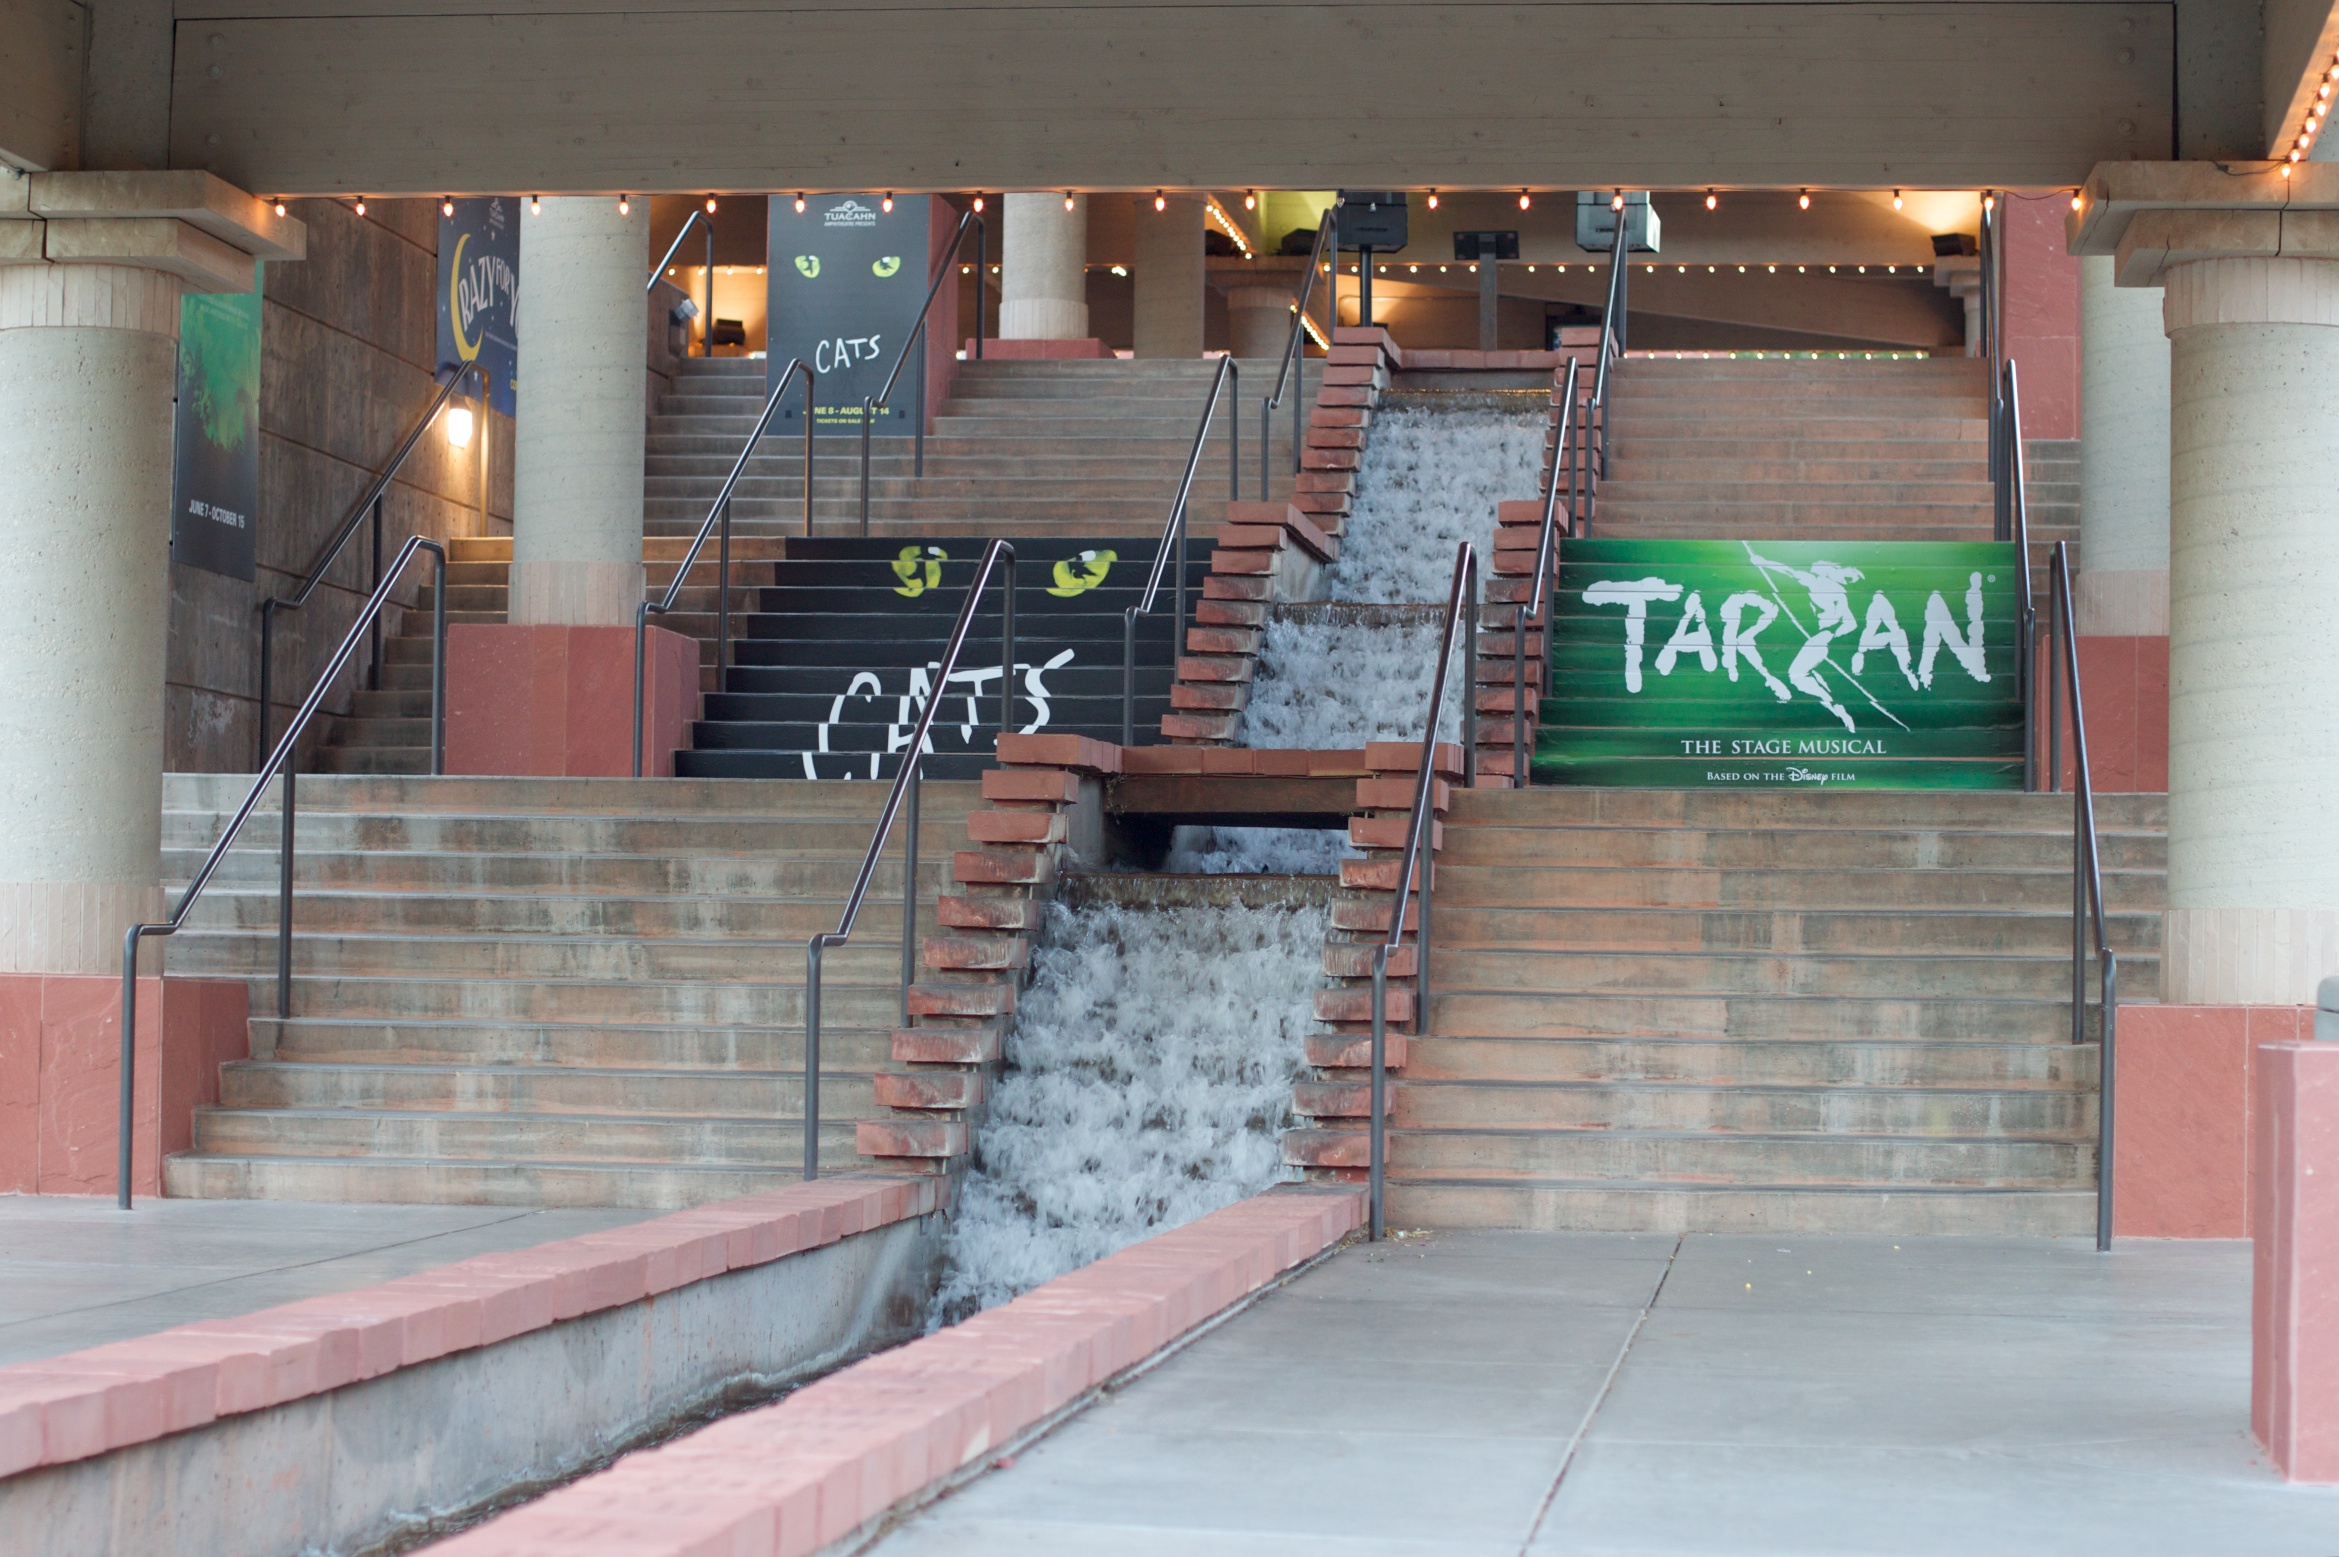
wood, wall, interior design, flooring, window covering